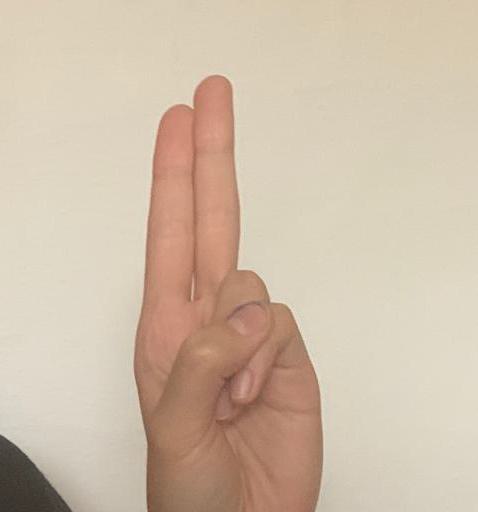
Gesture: two_up